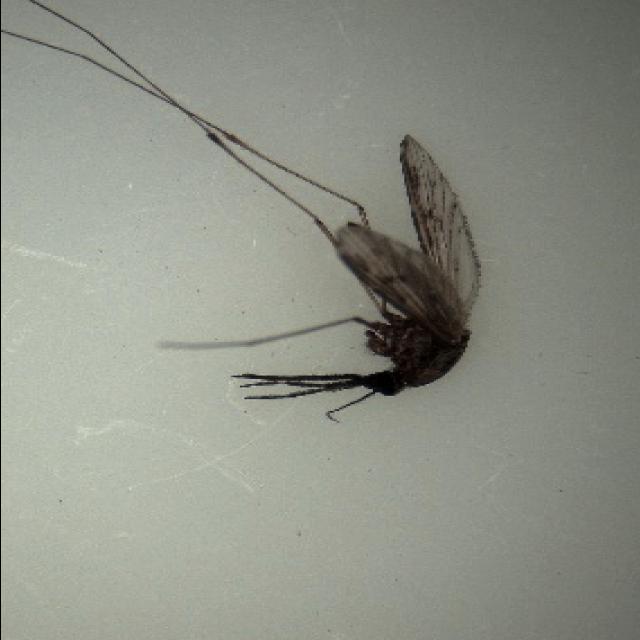
Species: anopheles_sinensis